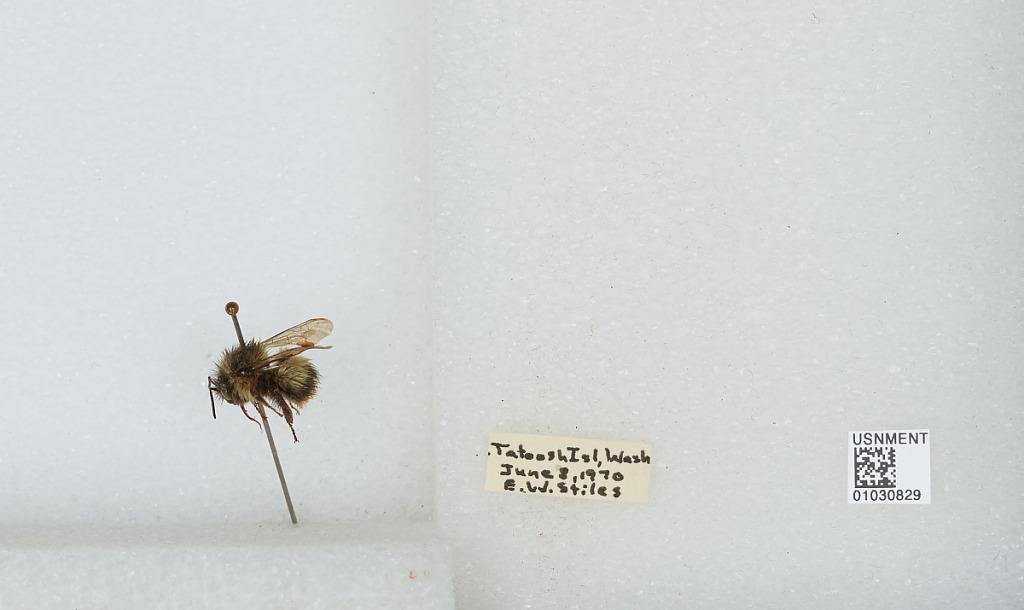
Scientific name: Bombus (Pyrobombus) mixtus Cresson
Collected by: E. Stiles
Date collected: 1970-6-3
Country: United States
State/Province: Washington
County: Clallam
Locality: Tatoosh Island
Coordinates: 48.3919, -124.736